Copenhagen climate summit

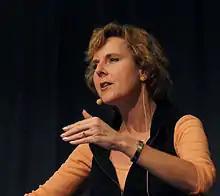
Connie Hedegaard, former president of the UN Climate Change Conference 2009 in Copenhagen (left chair to Danish Prime Minister Lars Løkke Rasmussen on 16 December)

The 2009 United Nations Climate Change Conference, commonly known as the Copenhagen Summit, was held at the Bella Center in Copenhagen, Denmark, between 7 and 18 December. The conference included the 15th session of the Conference of the Parties (COP 15) to the United Nations Framework Convention on Climate Change (UNFCCC) and the 5th session of the Conference of the Parties serving as the Meeting of the Parties (CMP 5) to the Kyoto Protocol. According to the Bali Road Map, a framework for climate change mitigation beyond 2012 was to be agreed there.